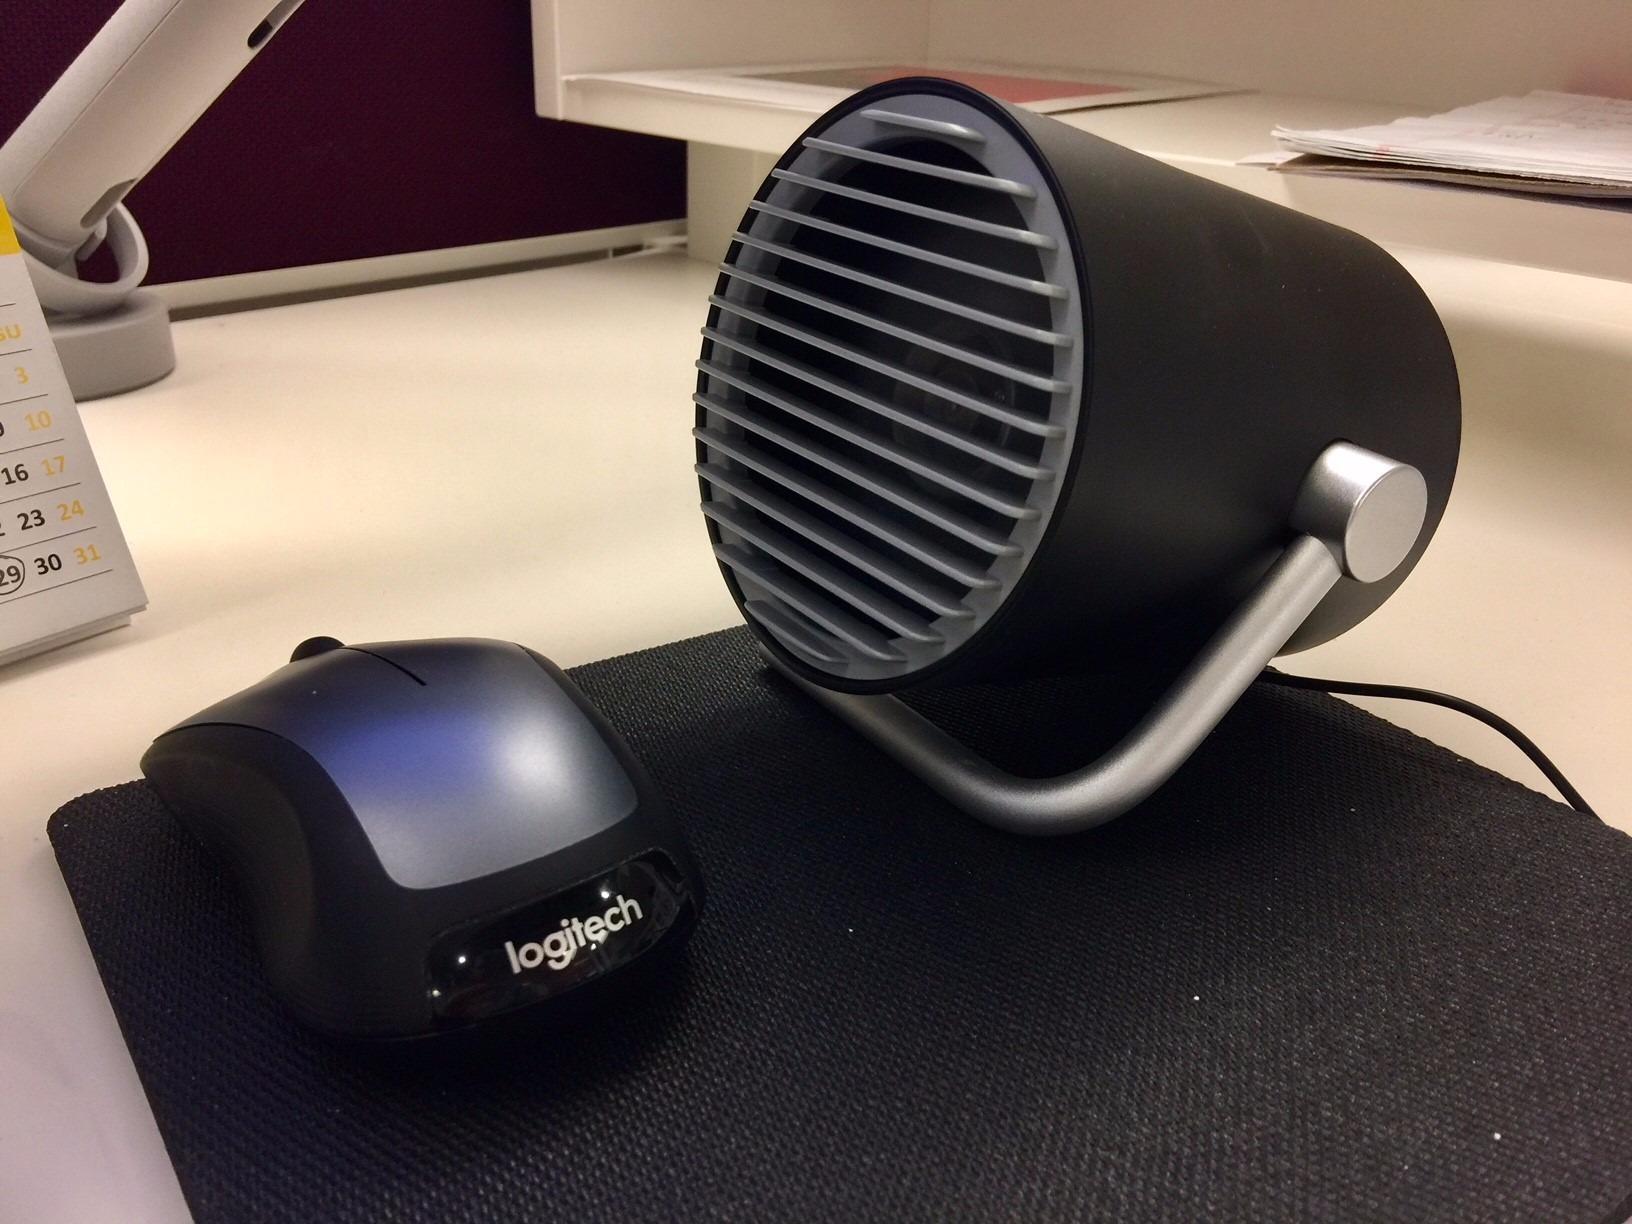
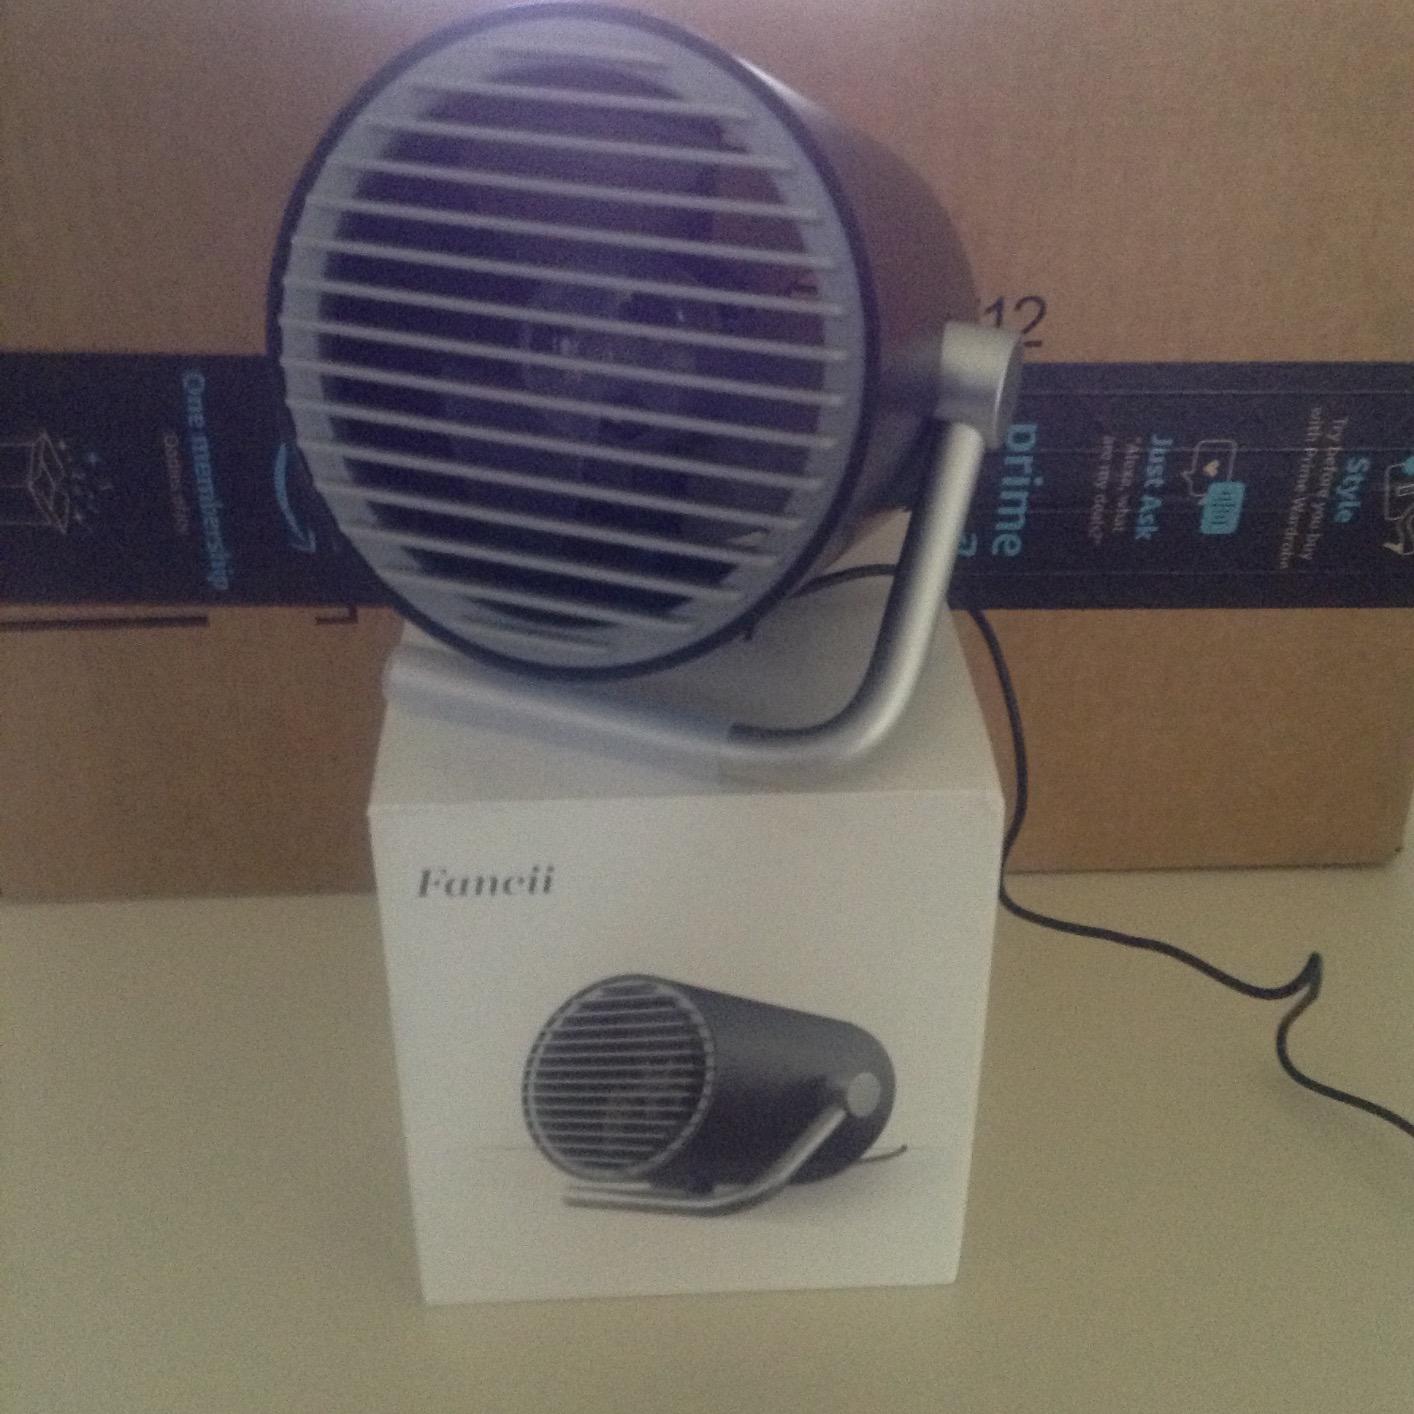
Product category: fan
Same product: yes